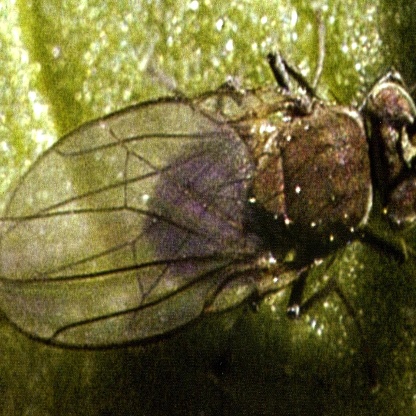
Nhãn: Rầy Nâu (Brown Plant Hopper)